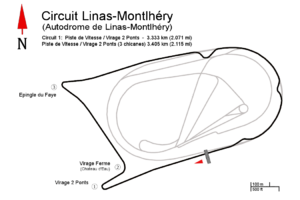
Le Grand Prix de l'Ouverture est un ancien Grand Prix automobile disputé sur l'autodrome de Linas-Montlhéry, construit en 1924 par l'architecte Raymond Jamin sous l'impulsion de l'industriel Alexandre Lamblin et inauguré le 24 octobre de la même année, après six mois et demi de travaux.